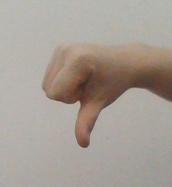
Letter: waw